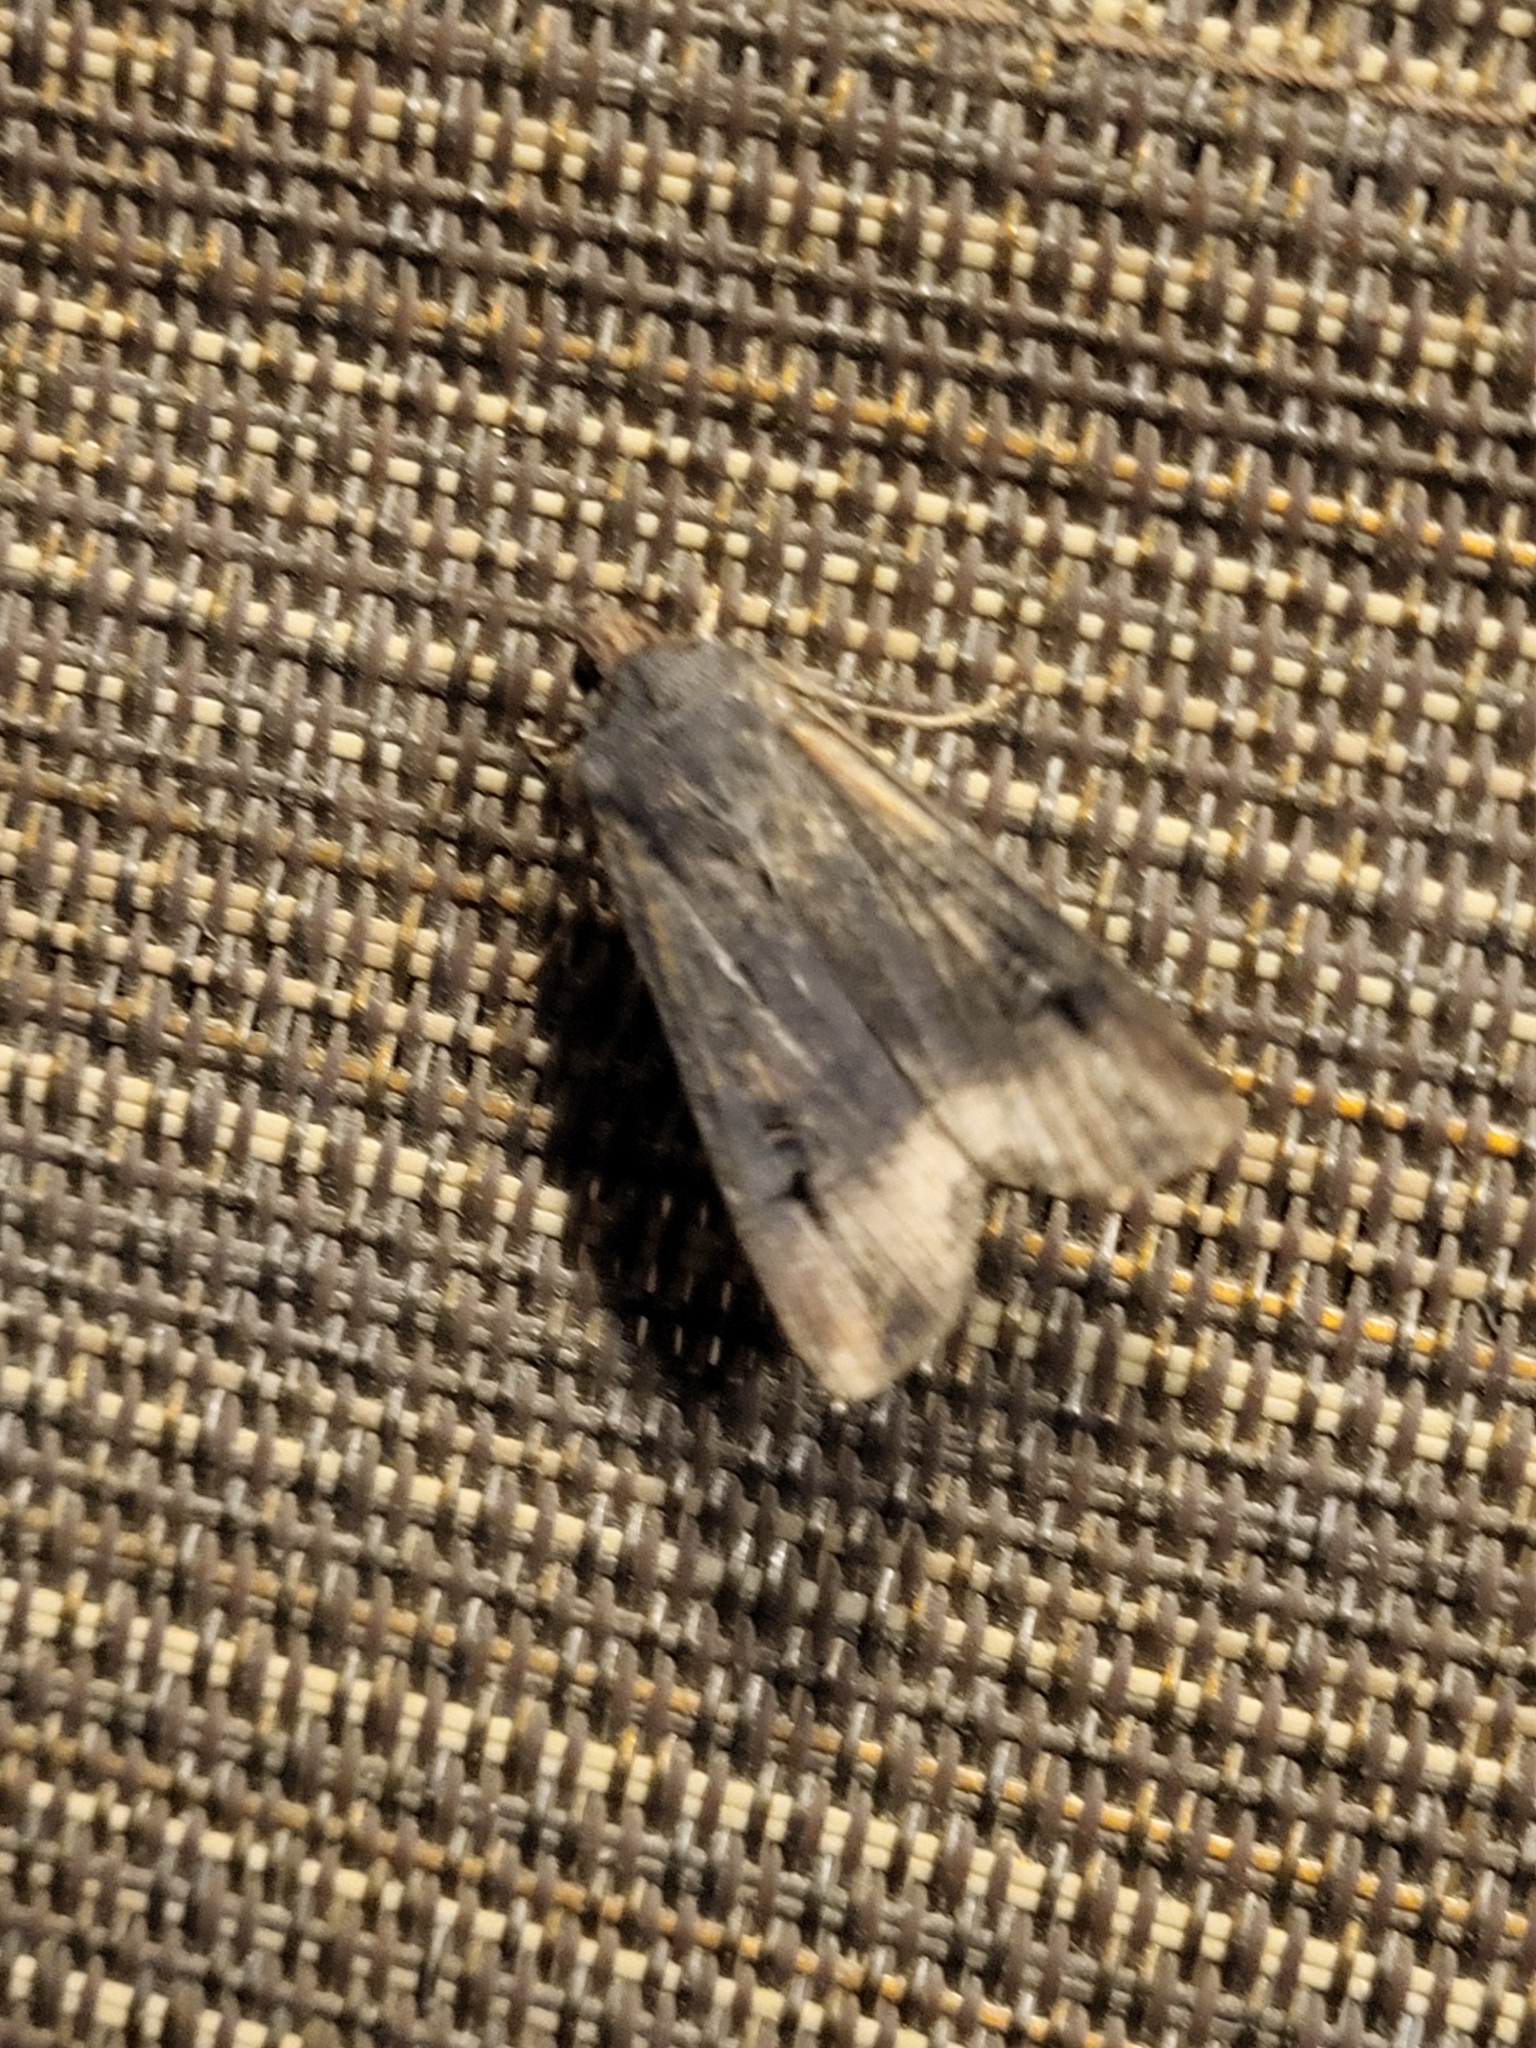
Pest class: cutworms